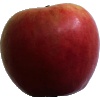
Label: apple_crimson_snow